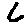
Label: 6